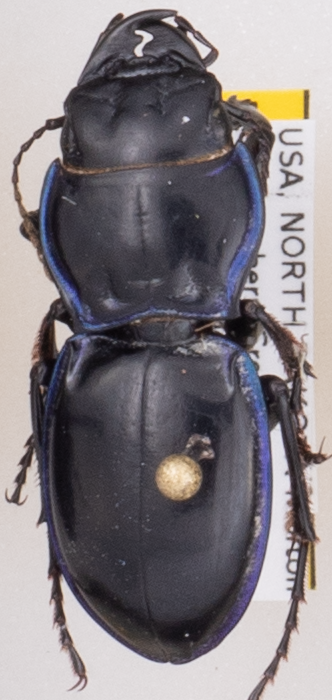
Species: Pasimachus elongatus
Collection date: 2022-06-28
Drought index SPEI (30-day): -0.844
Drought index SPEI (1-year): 0.01
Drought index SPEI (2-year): -1.28